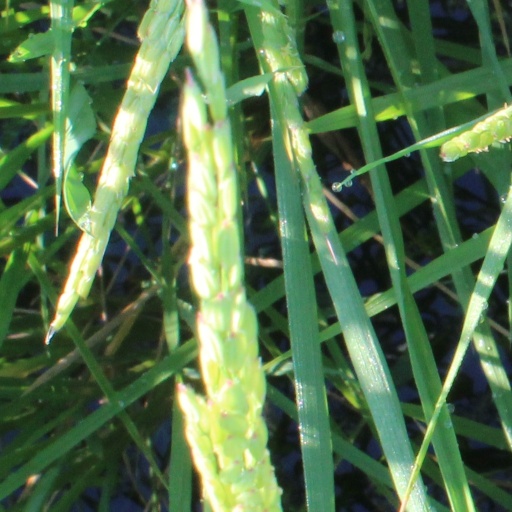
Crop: rice